Glenn Reynolds (sheriff)

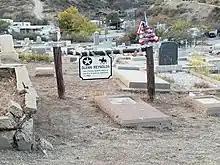
Sheriff Reynolds Grave

Glenn Reynolds was born in about 1853, likely around Albany, Texas. He served as a child soldier during the American Civil War, protecting frontier settlements from Comanche raids while the older rebels engaged the Union Army.